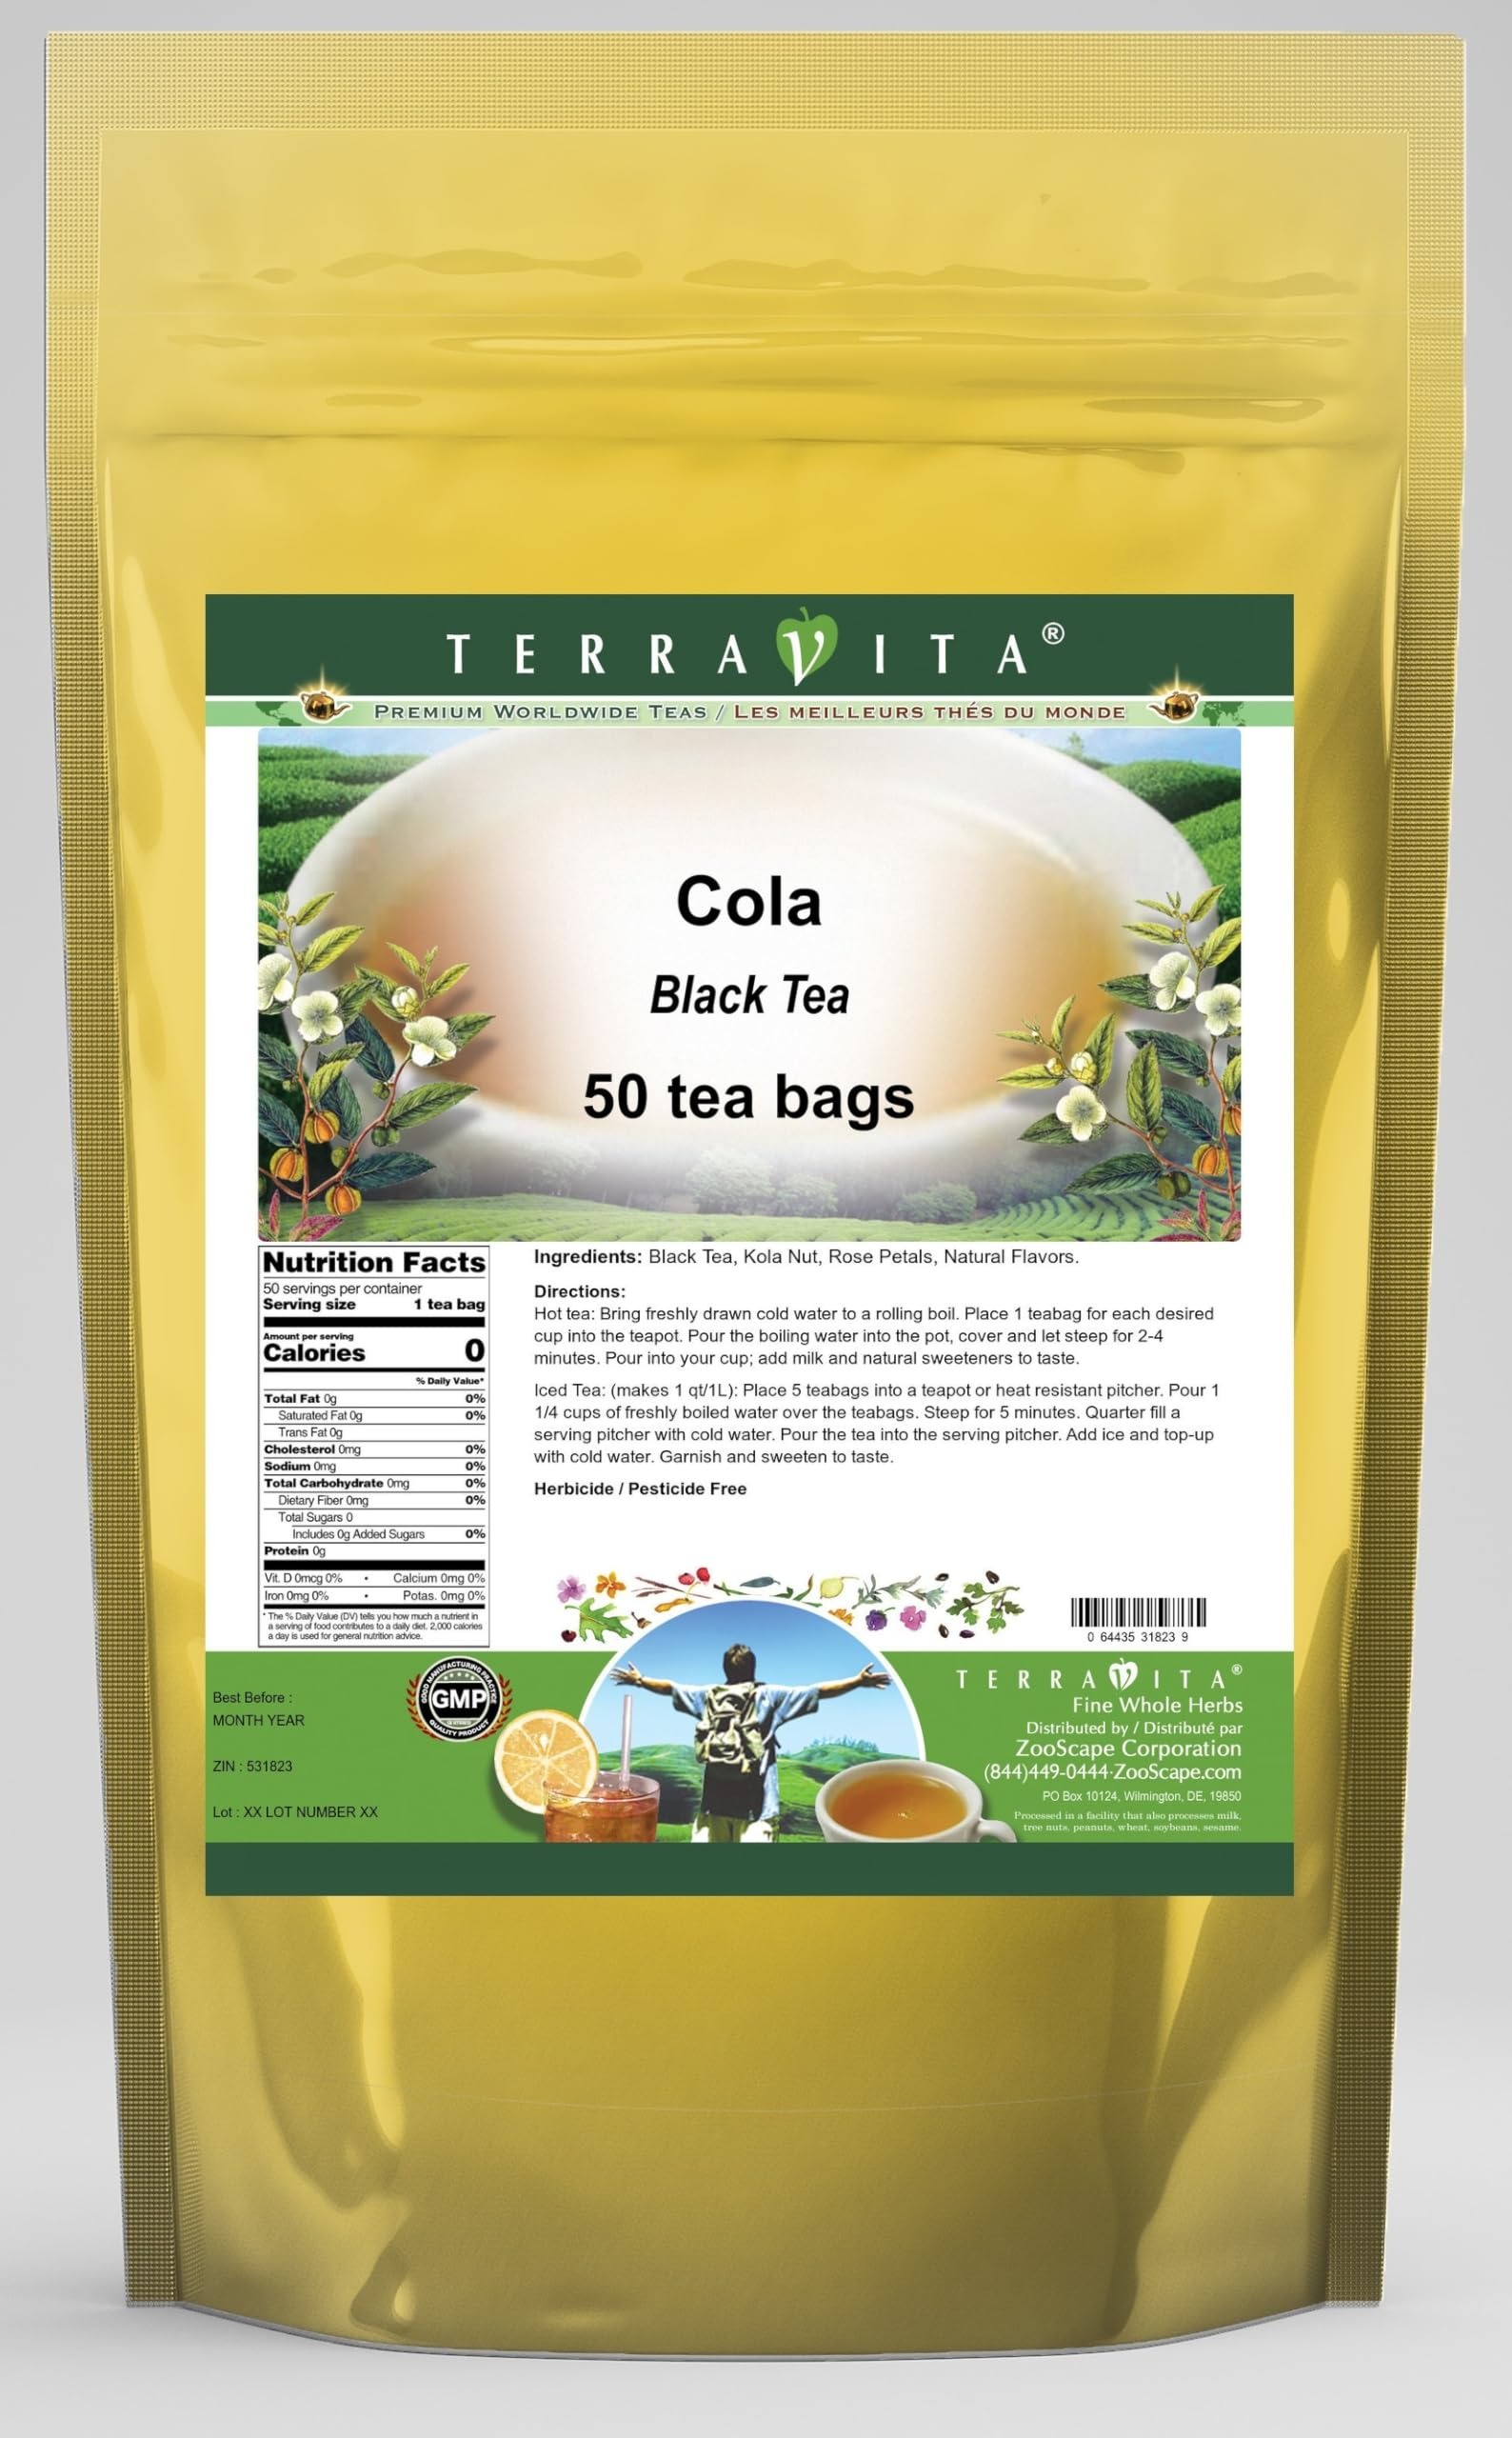
Item Name: Cola Black Tea (50 tea bags, ZIN: 531823)
Bullet Point 1: Our Cola Black Tea is a tasty flavored Black tea with Kola Nut and Rose Petals that has a refreshing taste that will impress you! The unique Cola taste is delicious! - Ingredients: Black tea, Kola Nut, Rose Petals and Natural Cola Flavor.
Bullet Point 2: No fillers.
Bullet Point 3: Manufacturer: TerraVita
Bullet Point 4: Size: 50 tea bags
Bullet Point 5: Black Tea Bags - Packed in a convenient upright pouch!
Product Description: Our Cola Black Tea is a tasty flavored Black tea with Kola Nut and Rose Petals that has a refreshing taste that will impress you! The unique Cola taste is delicious! - Ingredients: Black tea, Kola Nut, Rose Petals and Natural Cola Flavor. - Hot tea brewing method: Bring freshly drawn cold water to a rolling boil. Place 1 teabag for each desired cup into the teapot. Pour the boiling water into the pot, cover and let steep for 2-4 minutes. Pour into your cup; add milk and natural sweeteners to taste. - Iced tea brewing method: (to make 1 liter/quart): Place 5 teabags into a teapot or heat resistant pitcher. Pour 1 1/4 cups of freshly boiled water over the teabags. Steep for 5 minutes. Quarter fill a serving pitcher with cold water. Pour the tea into the serving pitcher. Add ice and top-up with cold water. Garnish and sweeten to taste. - TerraVita is an exclusive line of premium-quality, natural source products that use only the finest, purest and most potent ingredients found around the world. TerraVita is hallmarked by the highest possible standards of purity, potency, stability and freshness. All of our products are prepared with the highest elements of quality control, from raw materials through the entire manufacturing process, up to and including the moment that the bottles or bags are sealed for freshness and shipped out to you. Our highest possible standards are certified by independent laboratories and backed by our personal guarantee. - TerraVita exists to meet and ensure your family's health and wellness without the harmful effects of chemicals and health products. We strive to make all of our products affordable and reliable and are constantly searching the market to maintain our affordability and to look for new ways to serve you and the ones you love. TerraVi
Value: 50.0
Unit: Count

Price: 27.61